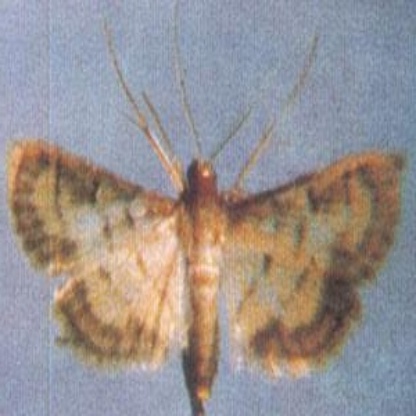
Nhãn: Sâu cuốn lá nhỏ ( Rice leaf folder)